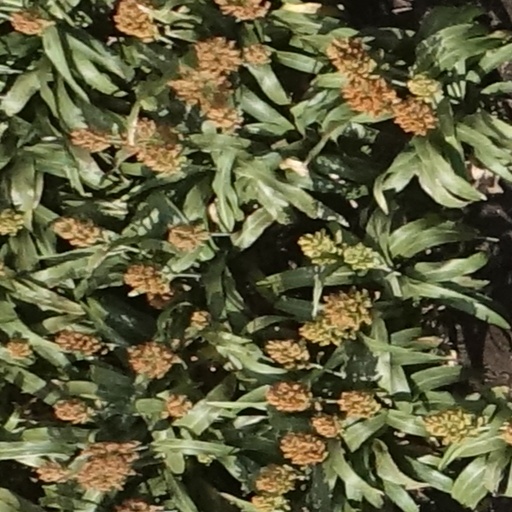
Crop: sorghum